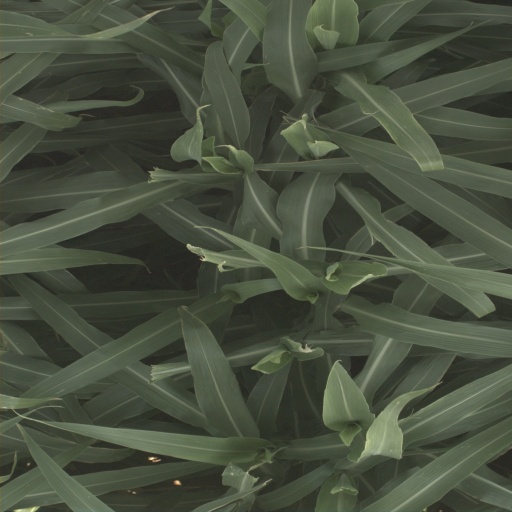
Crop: sorghum